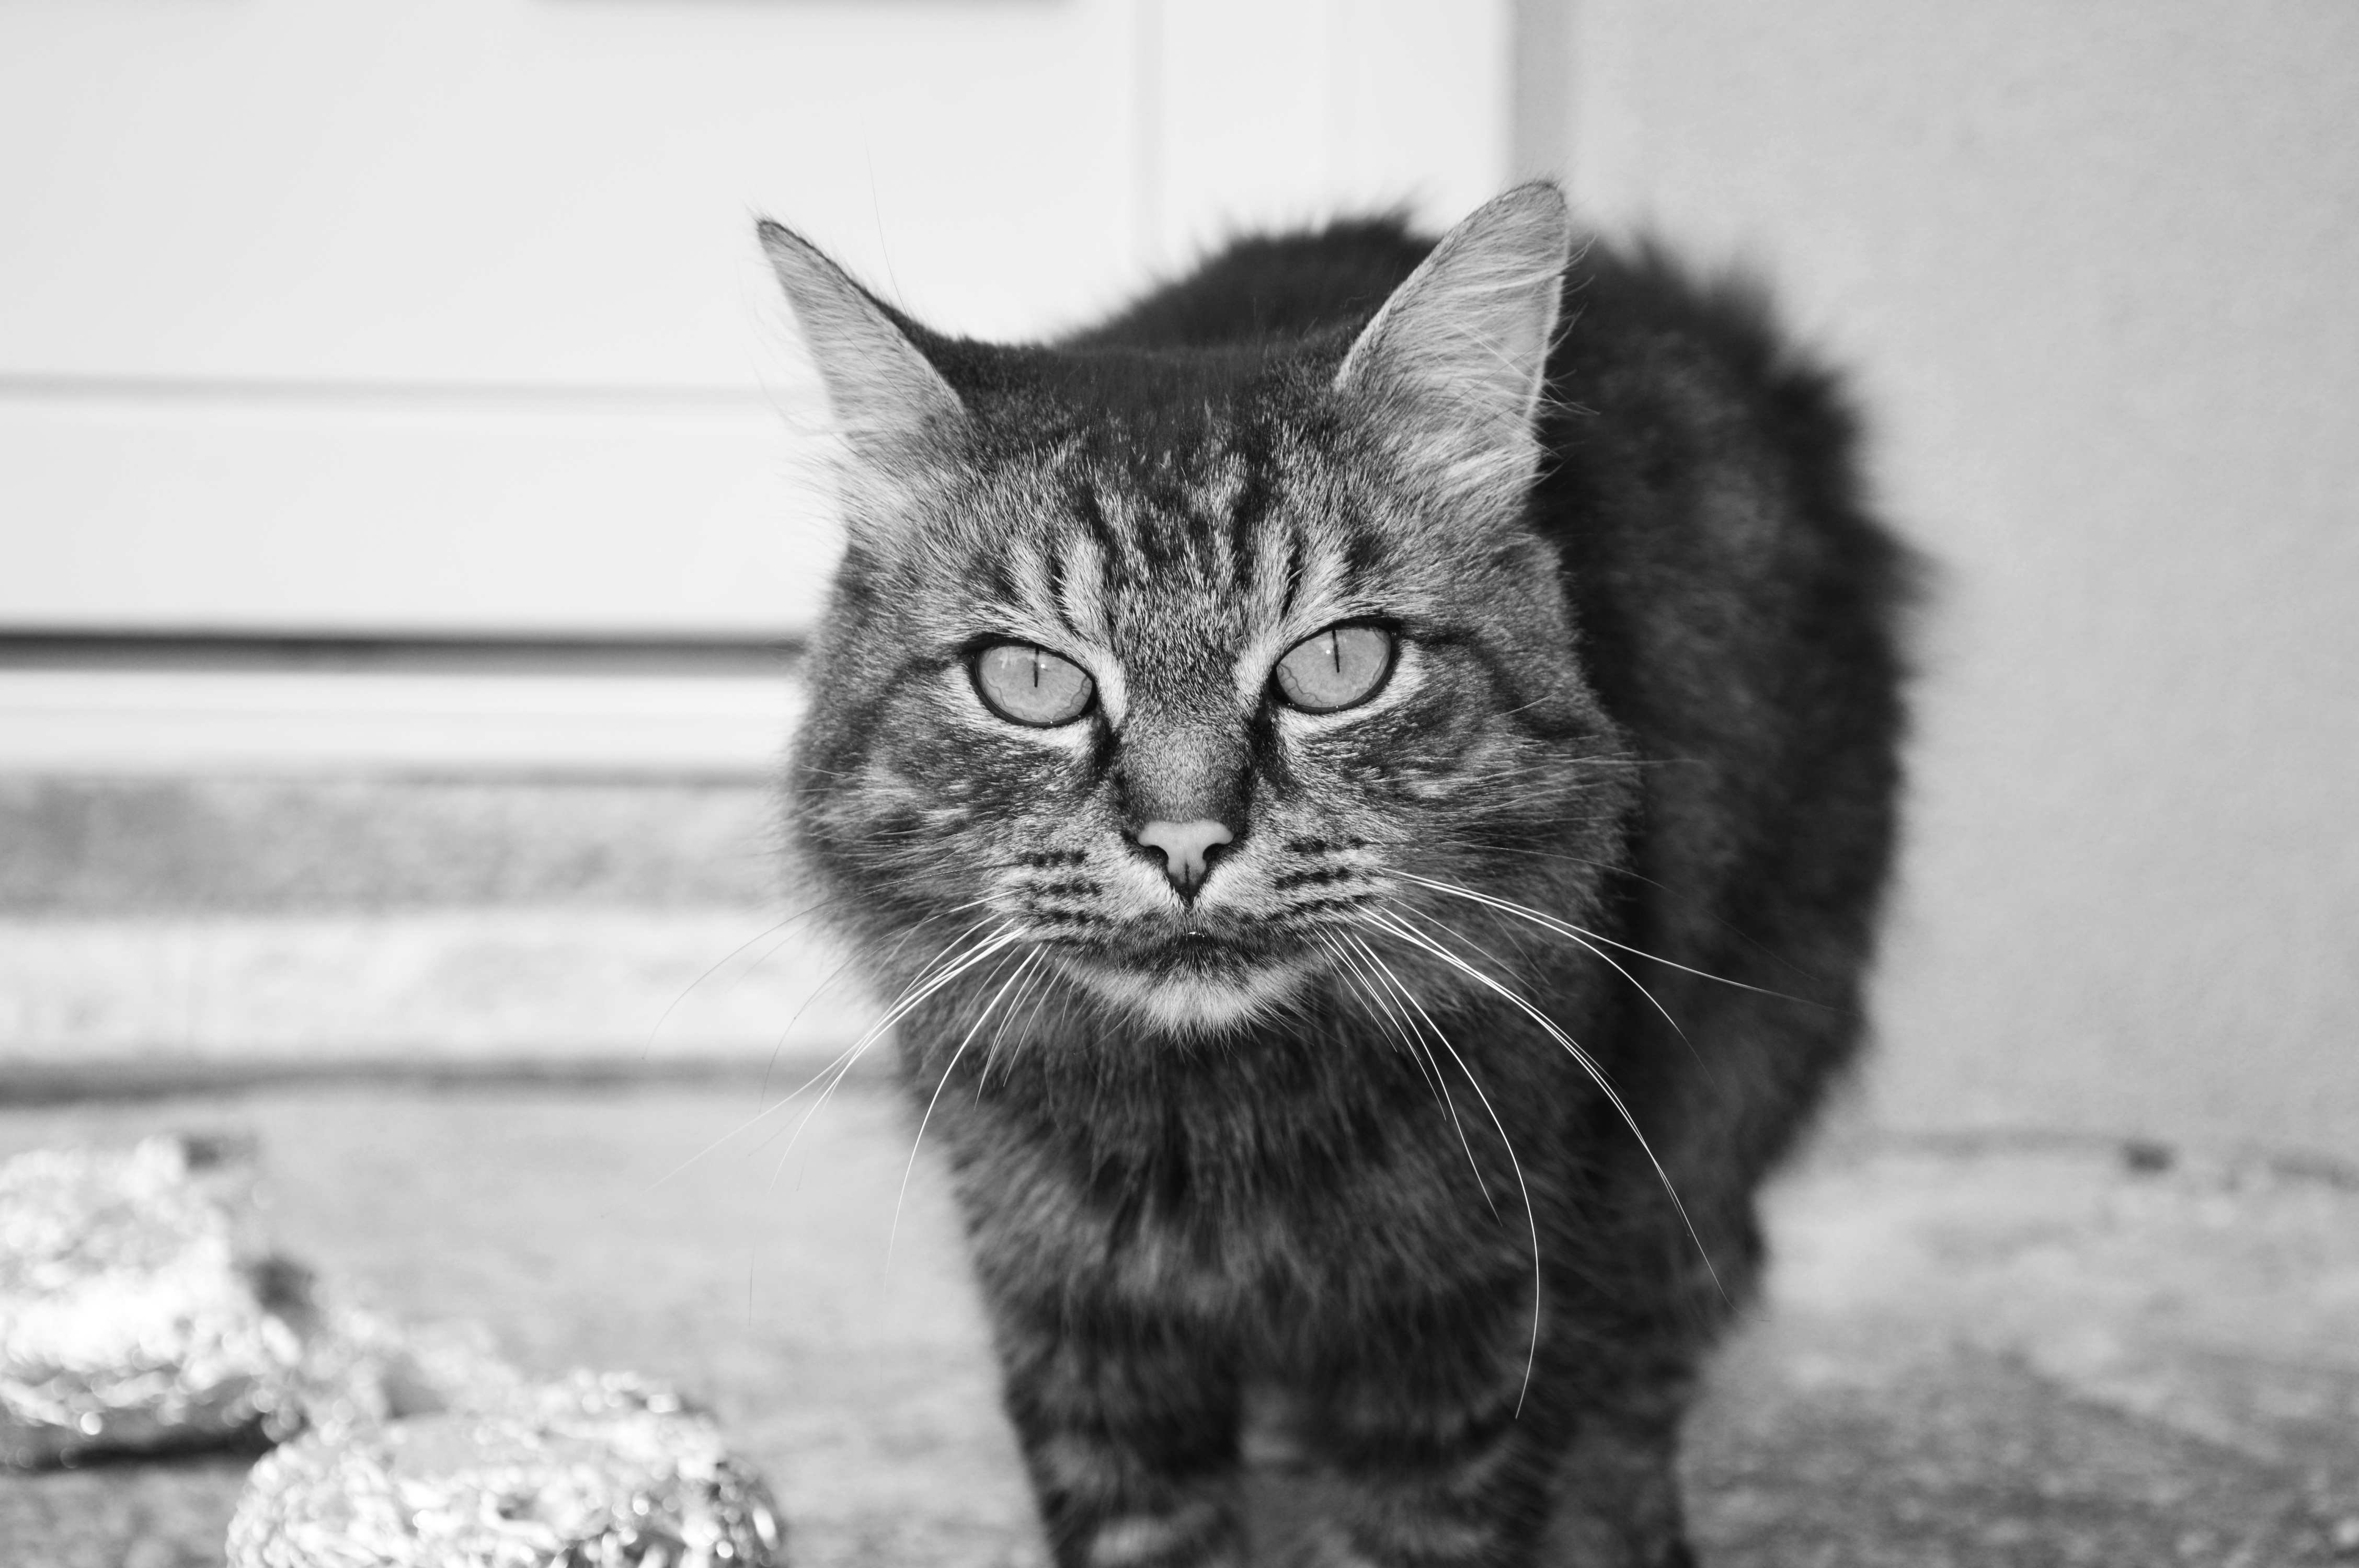
black and white, kitten, cat, mammal, black, monochrome, fauna, whiskers, vertebrate, tabby cat, european shorthair, tom cat, wild cat, monochrome photography, small to medium sized cats, cat like mammal, domestic short haired cat, domestic long haired cat